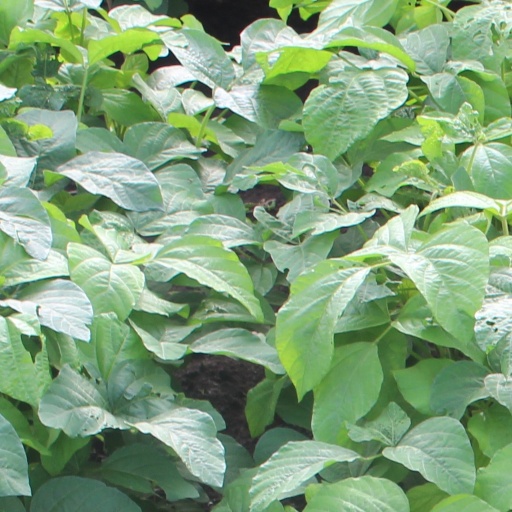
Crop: soybean